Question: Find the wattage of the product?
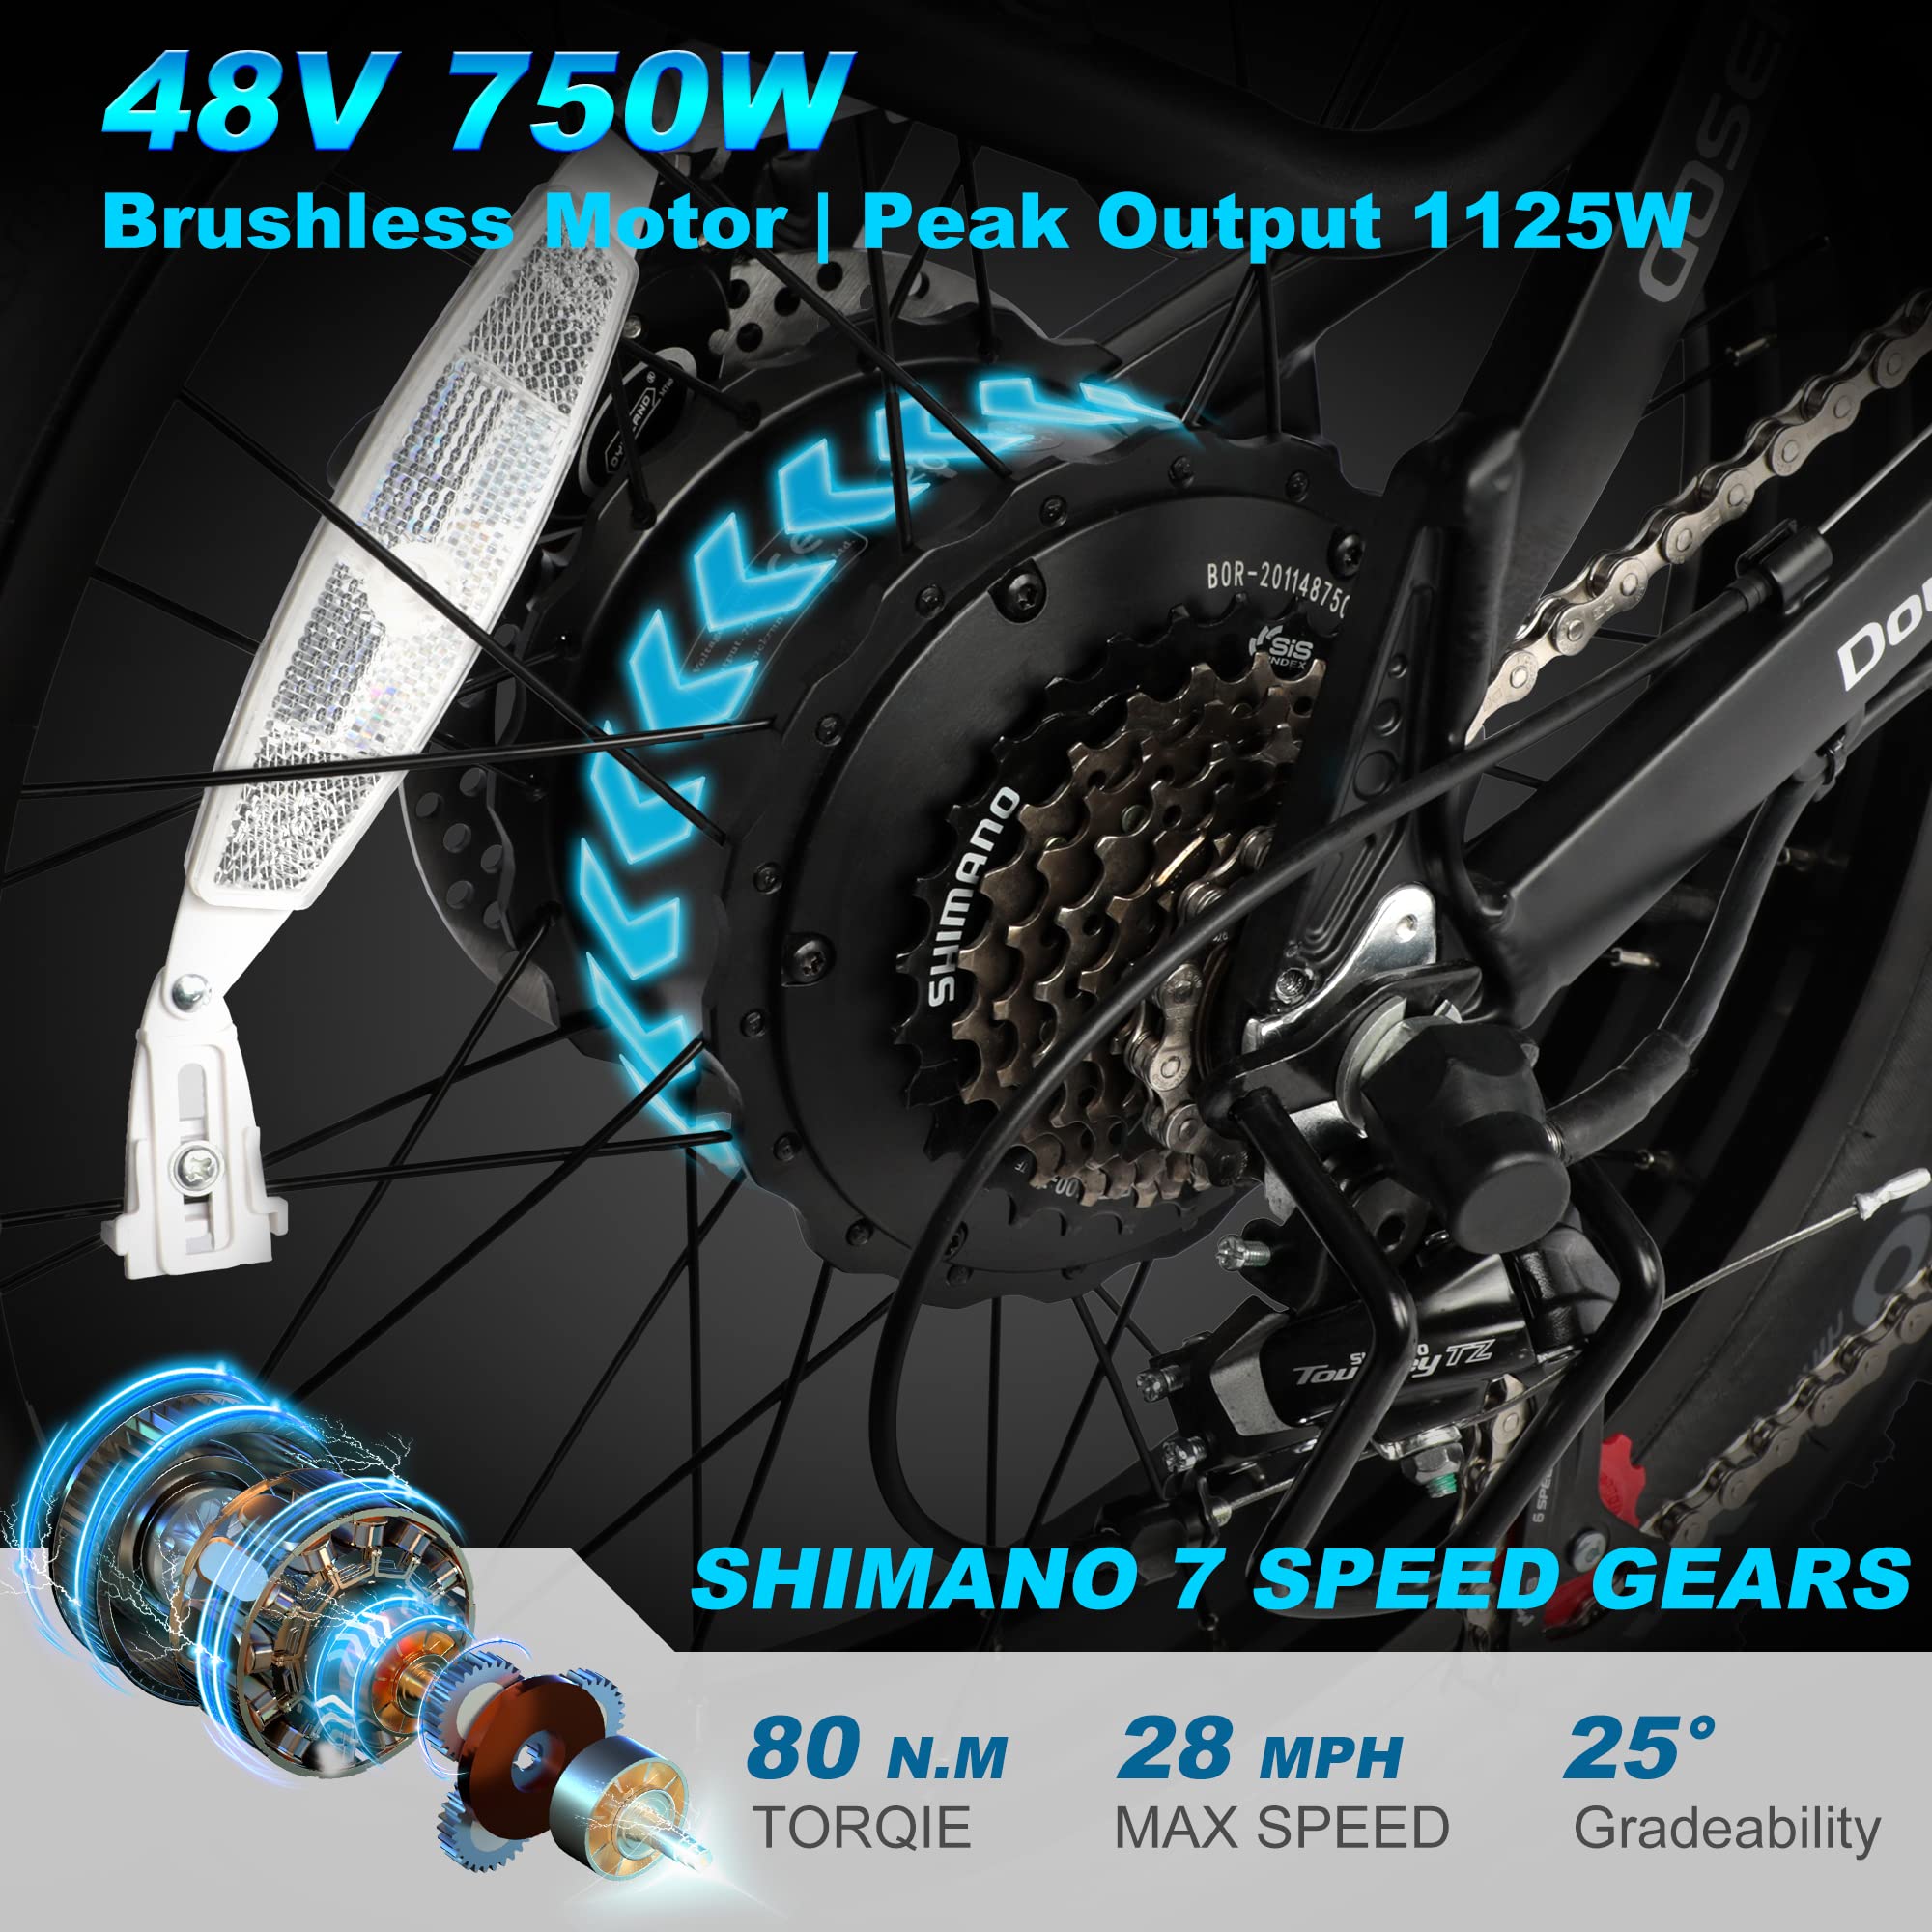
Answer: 750.0 watt